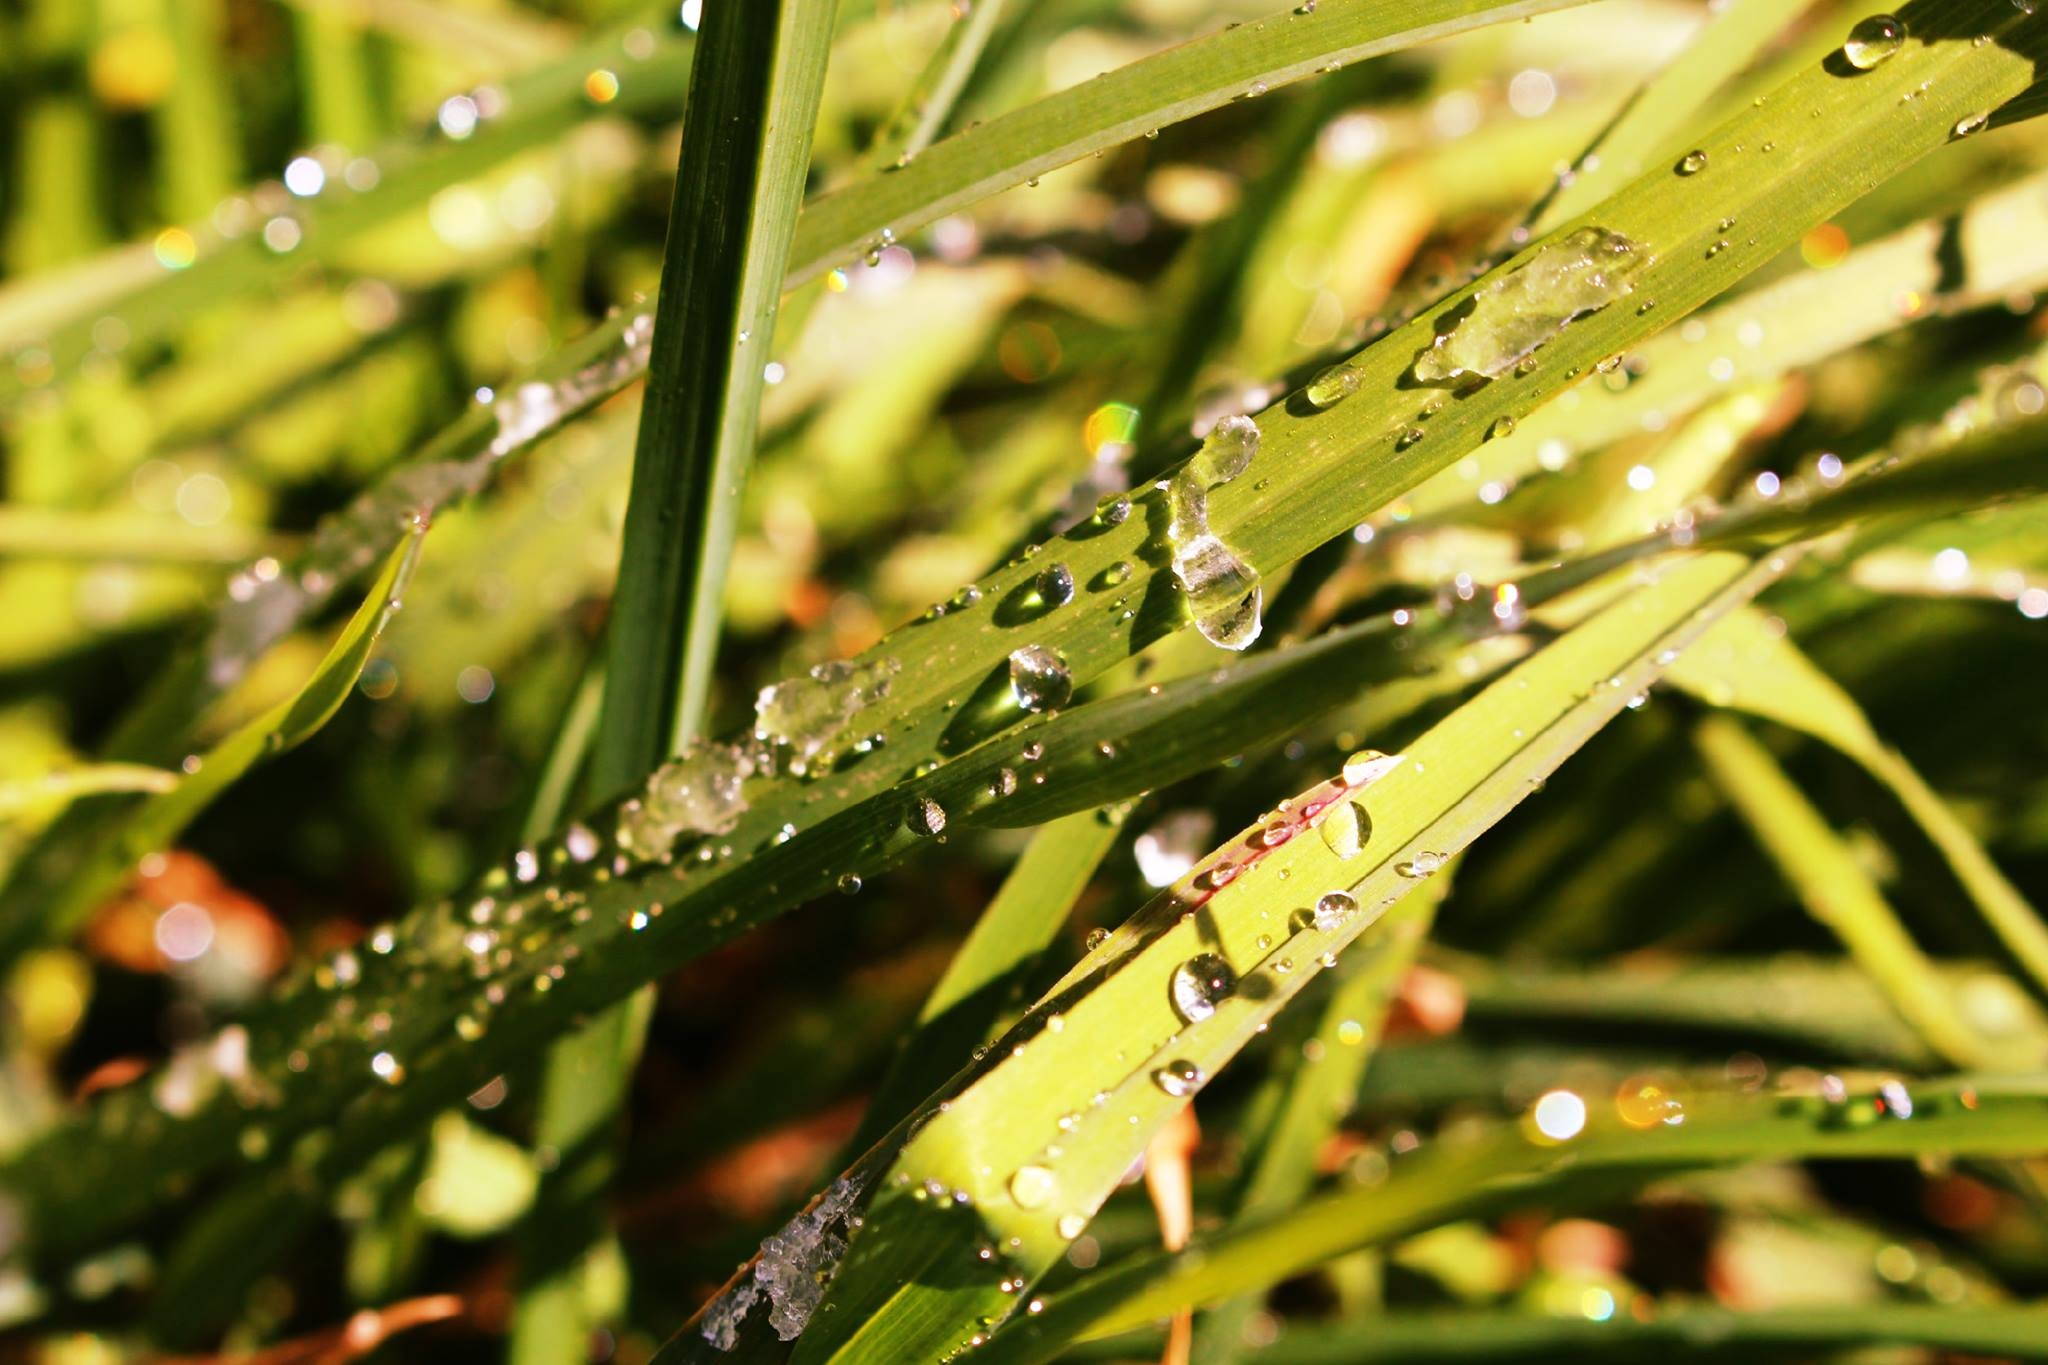
landscape, tree, water, nature, grass, branch, drop, dew, plant, field, lawn, photography, meadow, rain, leaf, flower, summer, green, botany, yellow, close, flora, fauna, close up, background, moisture, grasses, macro photography, grass family, plant stem